Charles Kupperman

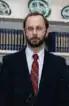
Kupperman in 1987

Charles Martin Kupperman (born November 9, 1950) is a former United States Deputy National Security Advisor for President Donald Trump, a position he held from January to September 2019. He also was the acting United States National Security Advisor for eight days in September 2019 between John Bolton and Robert C. O'Brien.